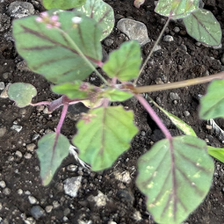
Weed species: Punarnava _(Boerhaavia diffusa)